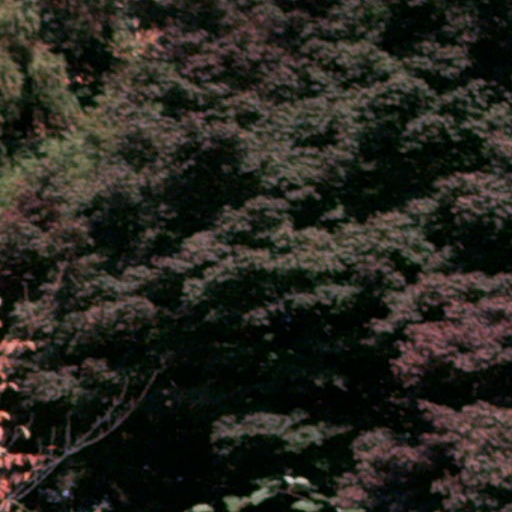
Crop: cassava